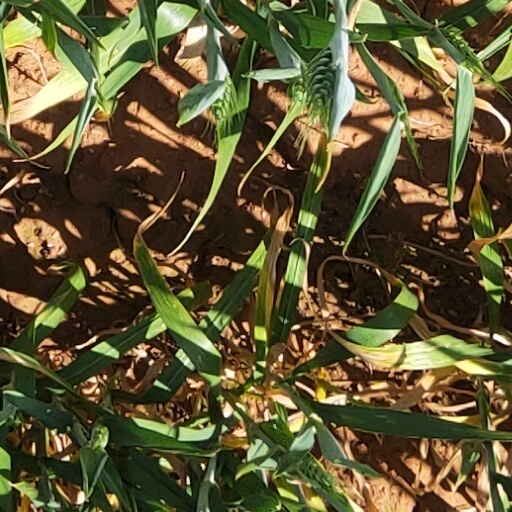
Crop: wheat